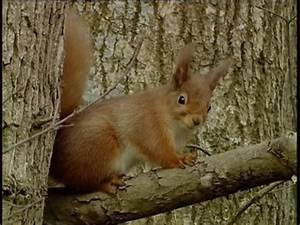
Label: scoiattolo